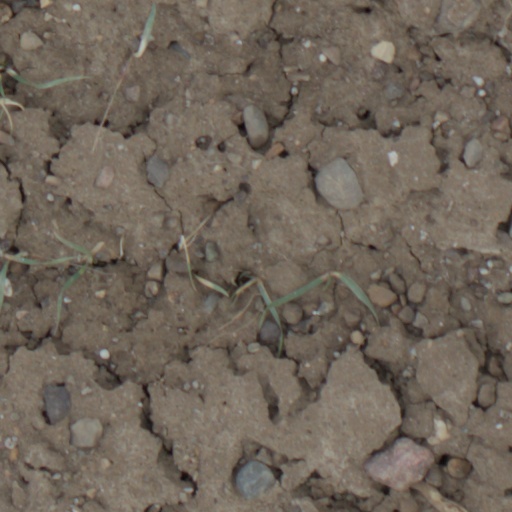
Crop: wheat